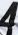
Number: 4